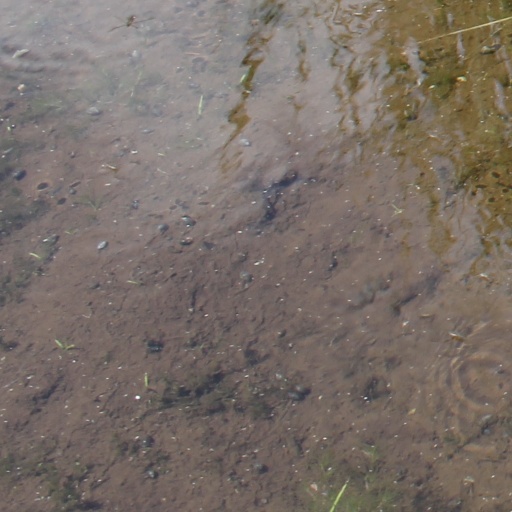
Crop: rice